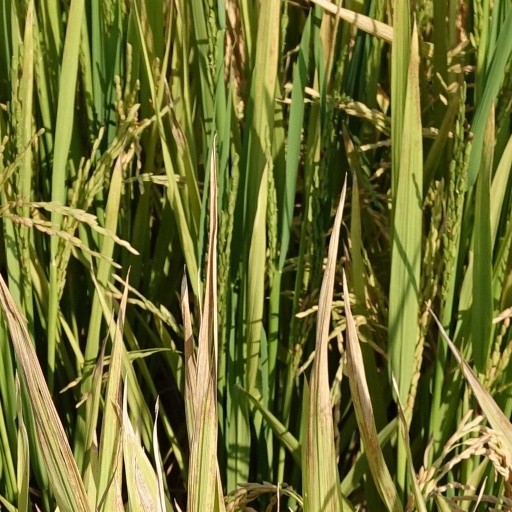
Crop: rice